Lisa Loring

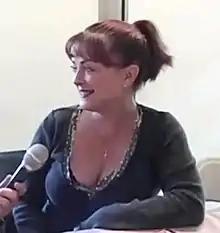
Loring interviewed in 2009 for Count Gore de Vol

Lisa Loring (born Lisa Ann DeCinces; February 16, 1958 – January 28, 2023) was an American actress. She was best known for her work as a child actress from age six playing Wednesday Addams on the 1964–1966 sitcom "The Addams Family".